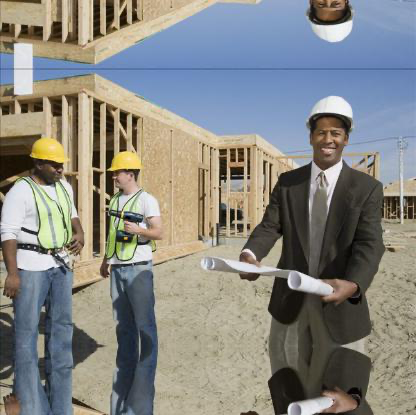
Objects in the image:
label: helmet
label: helmet
label: helmet
label: helmet